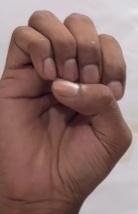
ASL sign: E